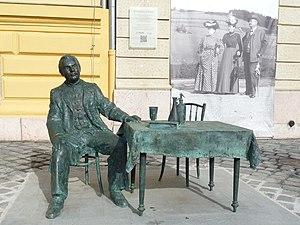
Statue de Sinbad, le héros des nouvelles et du roman-fleuve de Krúdy en Óbuda. Il a été incarné par Zoltan Latinovits dans le film ""Szindbád"" (1971). La statue de bronze de grandeur nature sculptée par M. Péter Szanyi a été inaugurée le 21 octobre 2013 just à côté de l’hôtel de ville d’Óbuda. (Place Szent Imre, Budapest, 3e arr.) Magyar: Krúdy Gyula novellái és regényfolyama főhősének, Szindbádnak a szobra Óbudán. Az 1971-es „Szindbád” című filmben Latinovits Zoltán személyesítette meg. Szanyi Péter életnagyságú bronzszobrát 2013. október 21-én avatták fel az óbudai polgármesteri hivatal mellett. (Budapest III. ker., Fő tér)"